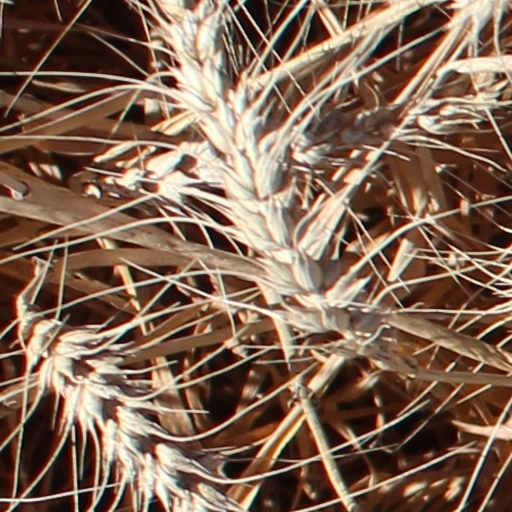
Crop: wheat